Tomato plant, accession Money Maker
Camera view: bottom (45 deg); turntable rotation: 30 degrees
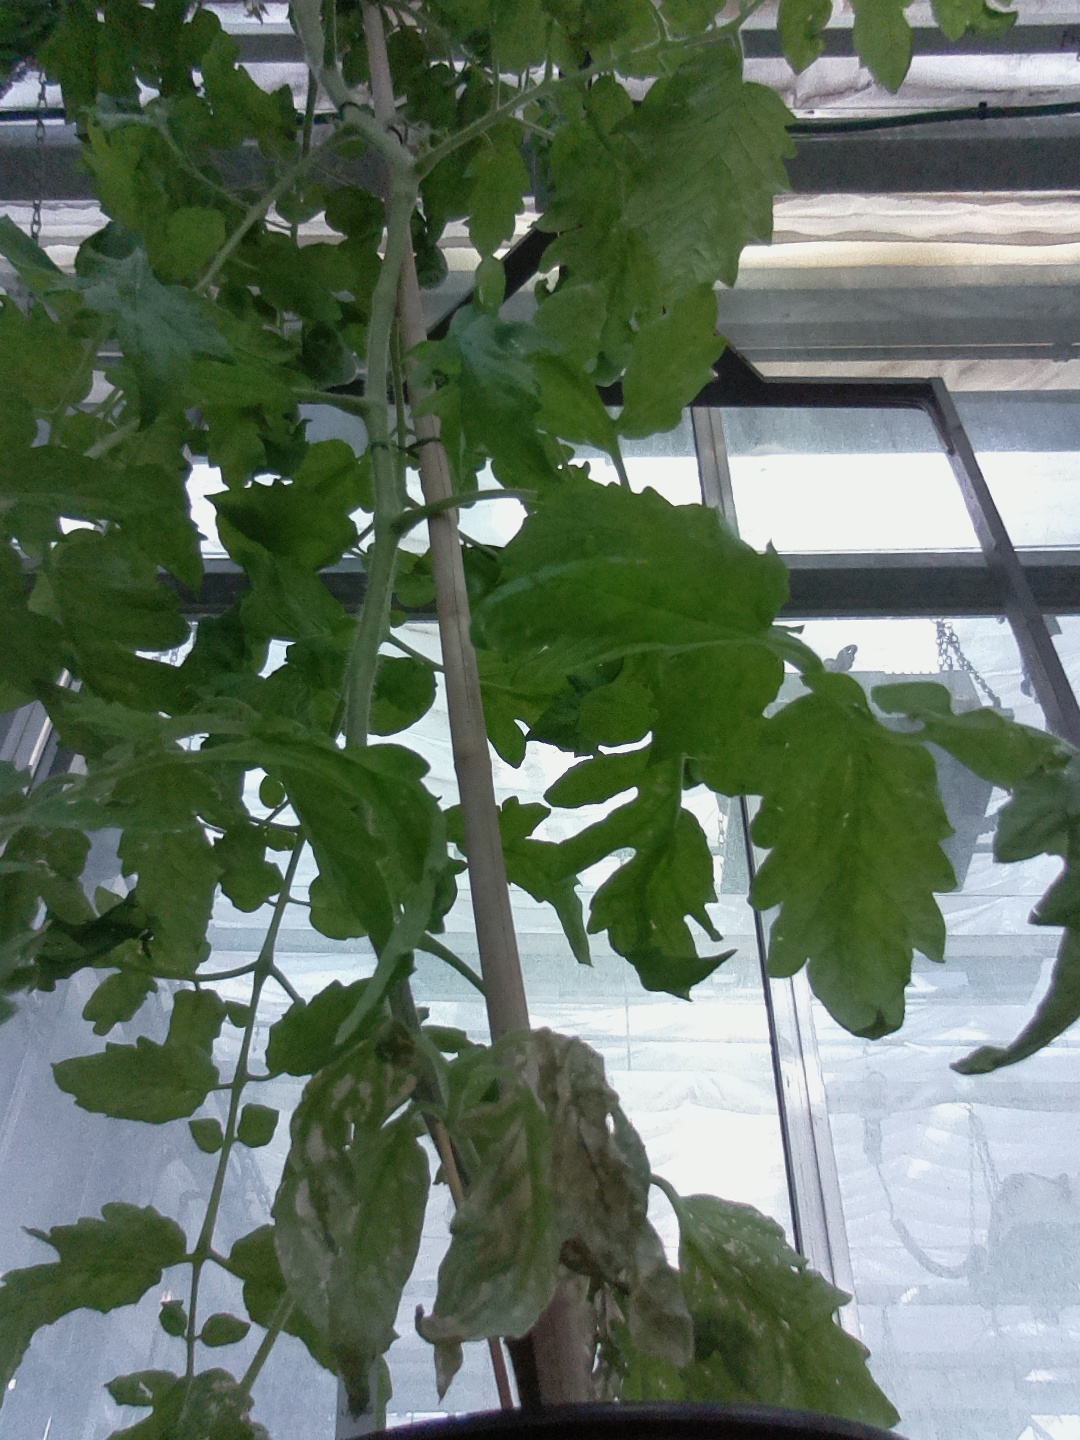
BBCH growth stage 62: 20%-30% of flowers open